Duomo of Monza

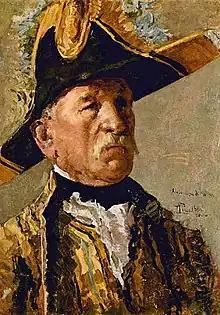
Pompeo Mariani, Alabardiere guard

In the right transept is the entrance to the Serpero Museum which houses the treasury with the Iron Crown of Lombardy, and the Late Antique ivory Poet and Muse diptych, of about 500, as well as an internationally important collection of late antique and early medieval works of various kinds, many deposited by Theodelinda herself. These include small metal 6th century ampullae from the Holy Land which are evidence of the emerging iconography of medieval art, among them the earliest depictions of the treatments of the Crucifixion and Nativity of Jesus in art that were to become standard throughout the Middle Ages and beyond. Only Bobbio has an equivalent collection of ampullae. The library holds a number of old and important illuminated manuscripts.